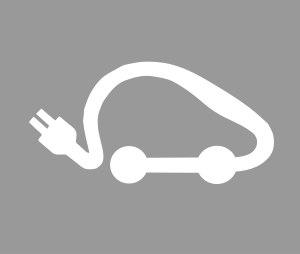
Le marquage du stationnement désigne l’opération qui consiste à apposer sur la chaussée ou dans une zone dédiée au stationnement des lignes longitudinales ou obliques qui, reliées à des lignes transversales, délimitent sur la surface de la chaussée des emplacements de stationnement ou indiquent une interdiction ou des limitations concernant l’arrêt ou le stationnement.